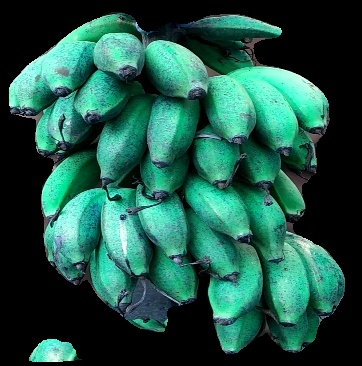
Variety: rasbale
Grade: grade3